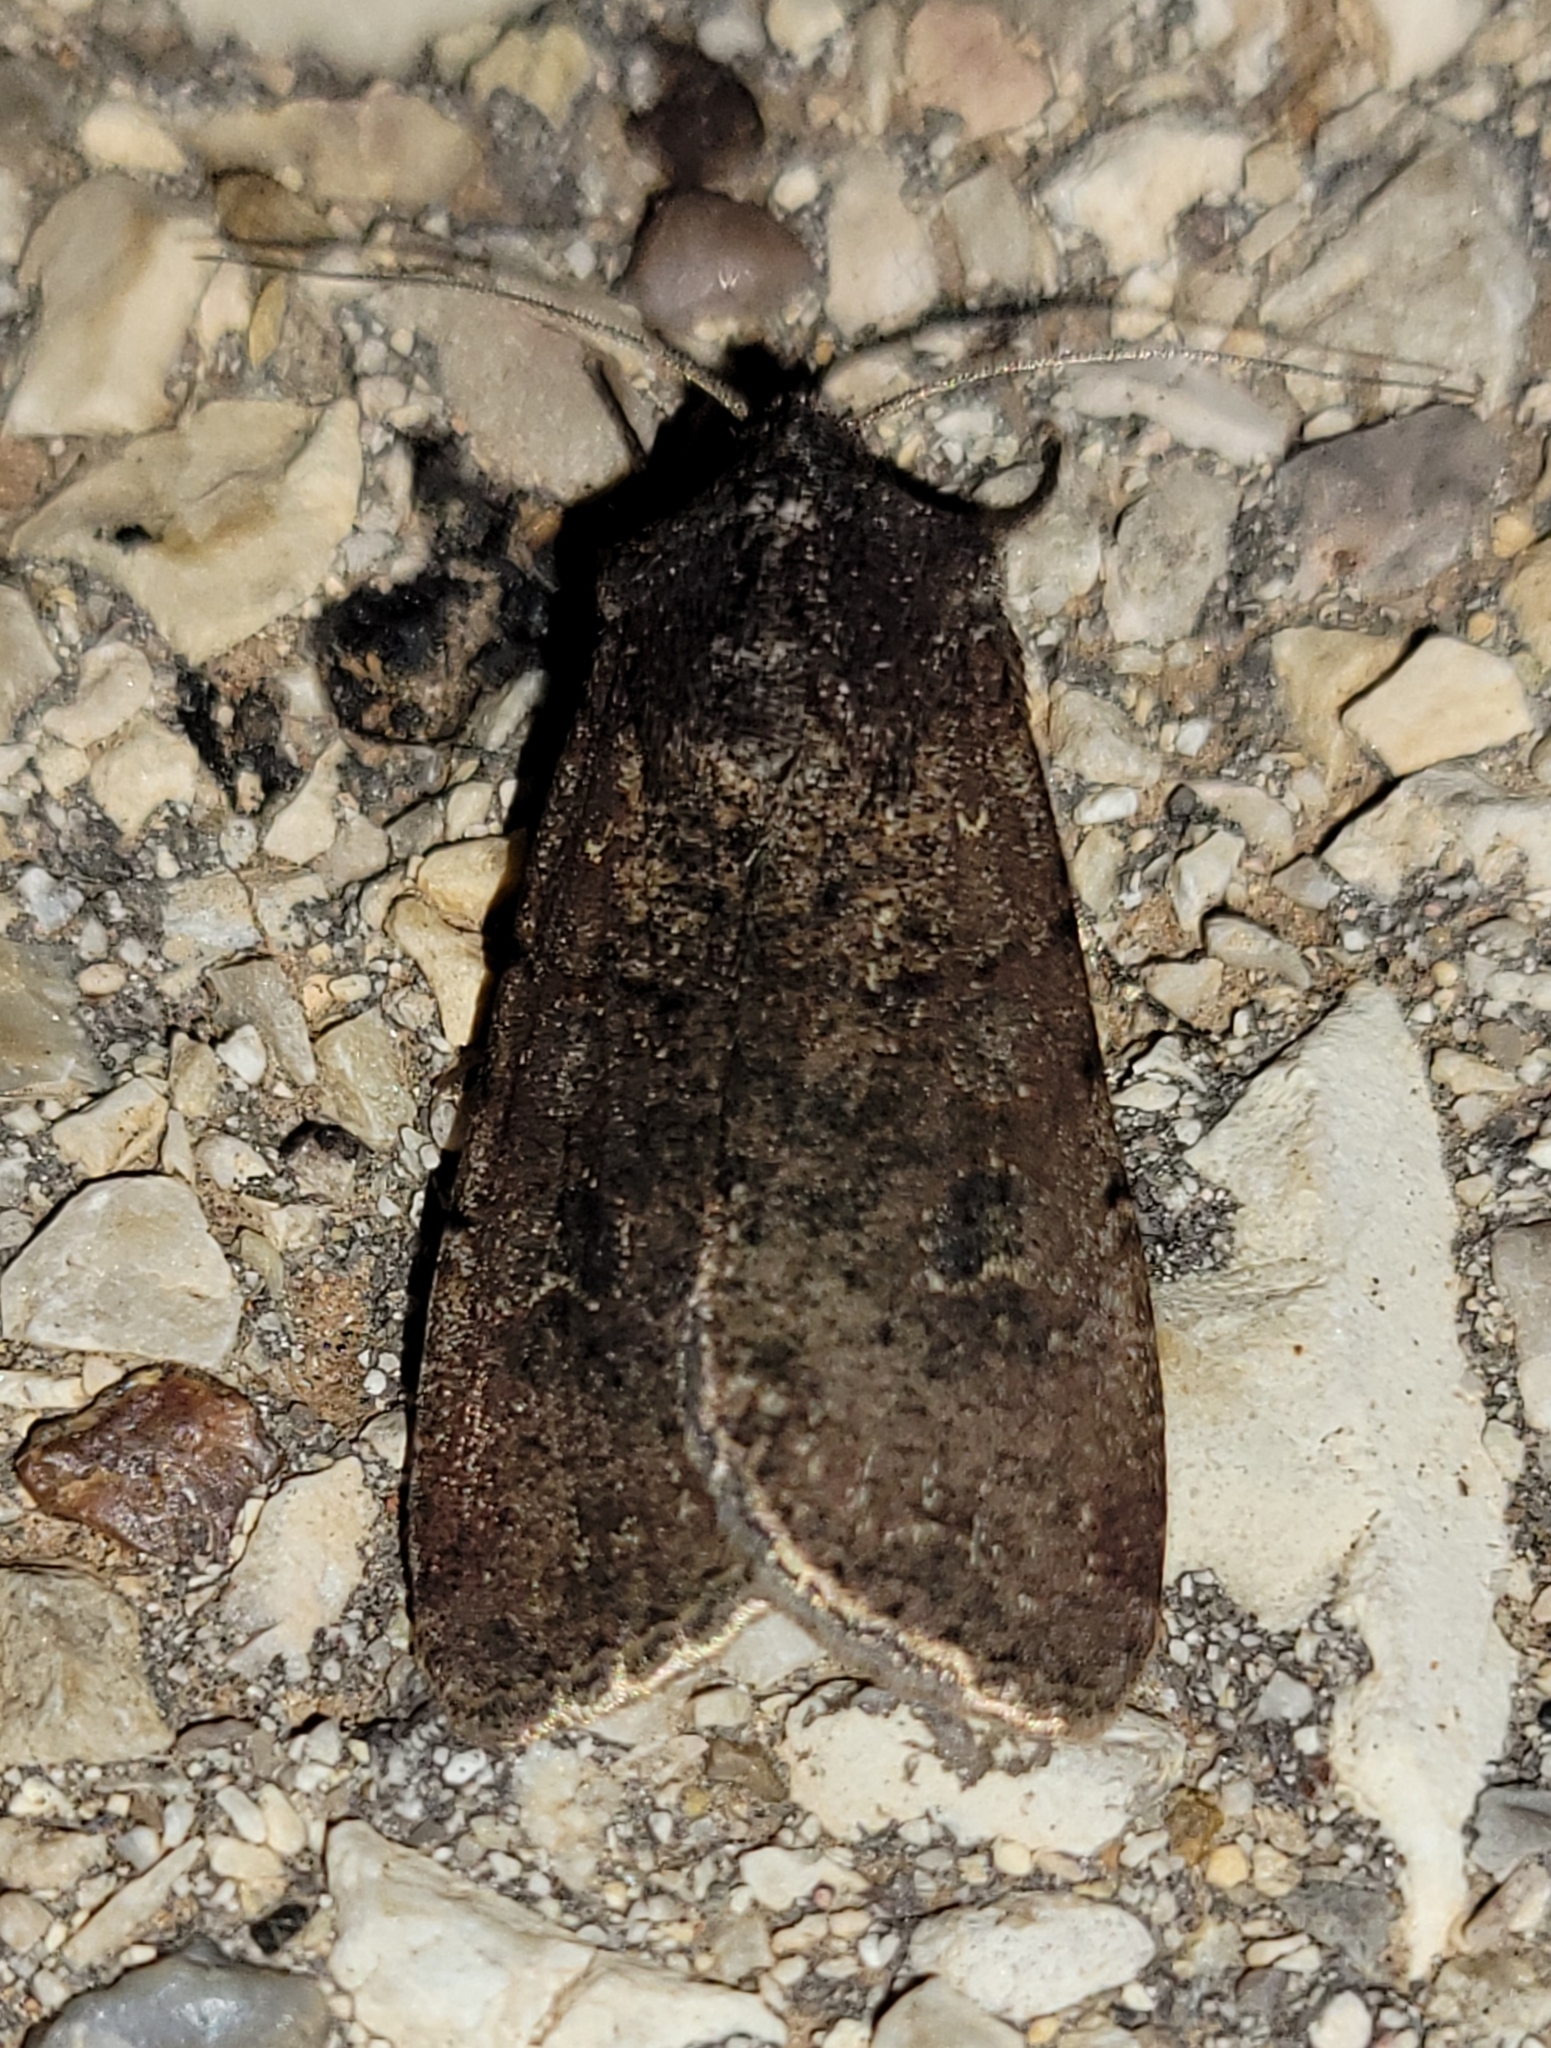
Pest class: cutworms